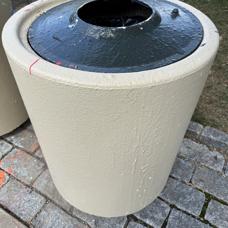
Label: trash